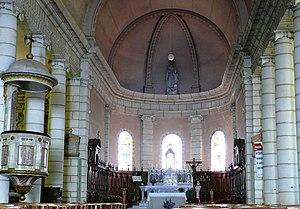
Champlitte - Eglise Saint-Christophe - Nef
L'église Saint-Christophe est une église catholique située à Champlitte, en France.